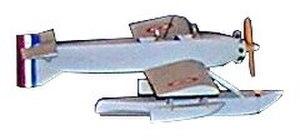
Le Marcel Besson MB-411 était un hydravion de reconnaissance biplace français de l'entre-deux-guerres, conçu par Marcel Besson.